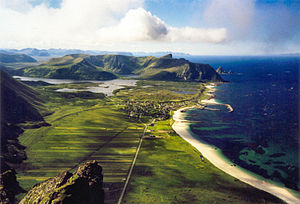
Andøya / Andøyas bygder
Andøya er Norges 10. største ø med et areal på 489 km² beliggende i Nordland fylke. Den har et af landets største mosearealer og er velkendt for sine multebær. Mosearealerne udnyttes også til omfattende produktion af tørv. Foruden de flade og stort set sammenhængende mosearealer, består Andøya også af bratte bjergpartier, som når op til 700 meters højde. Højeste punkt på øen er Kvasstinden på 705 moh.